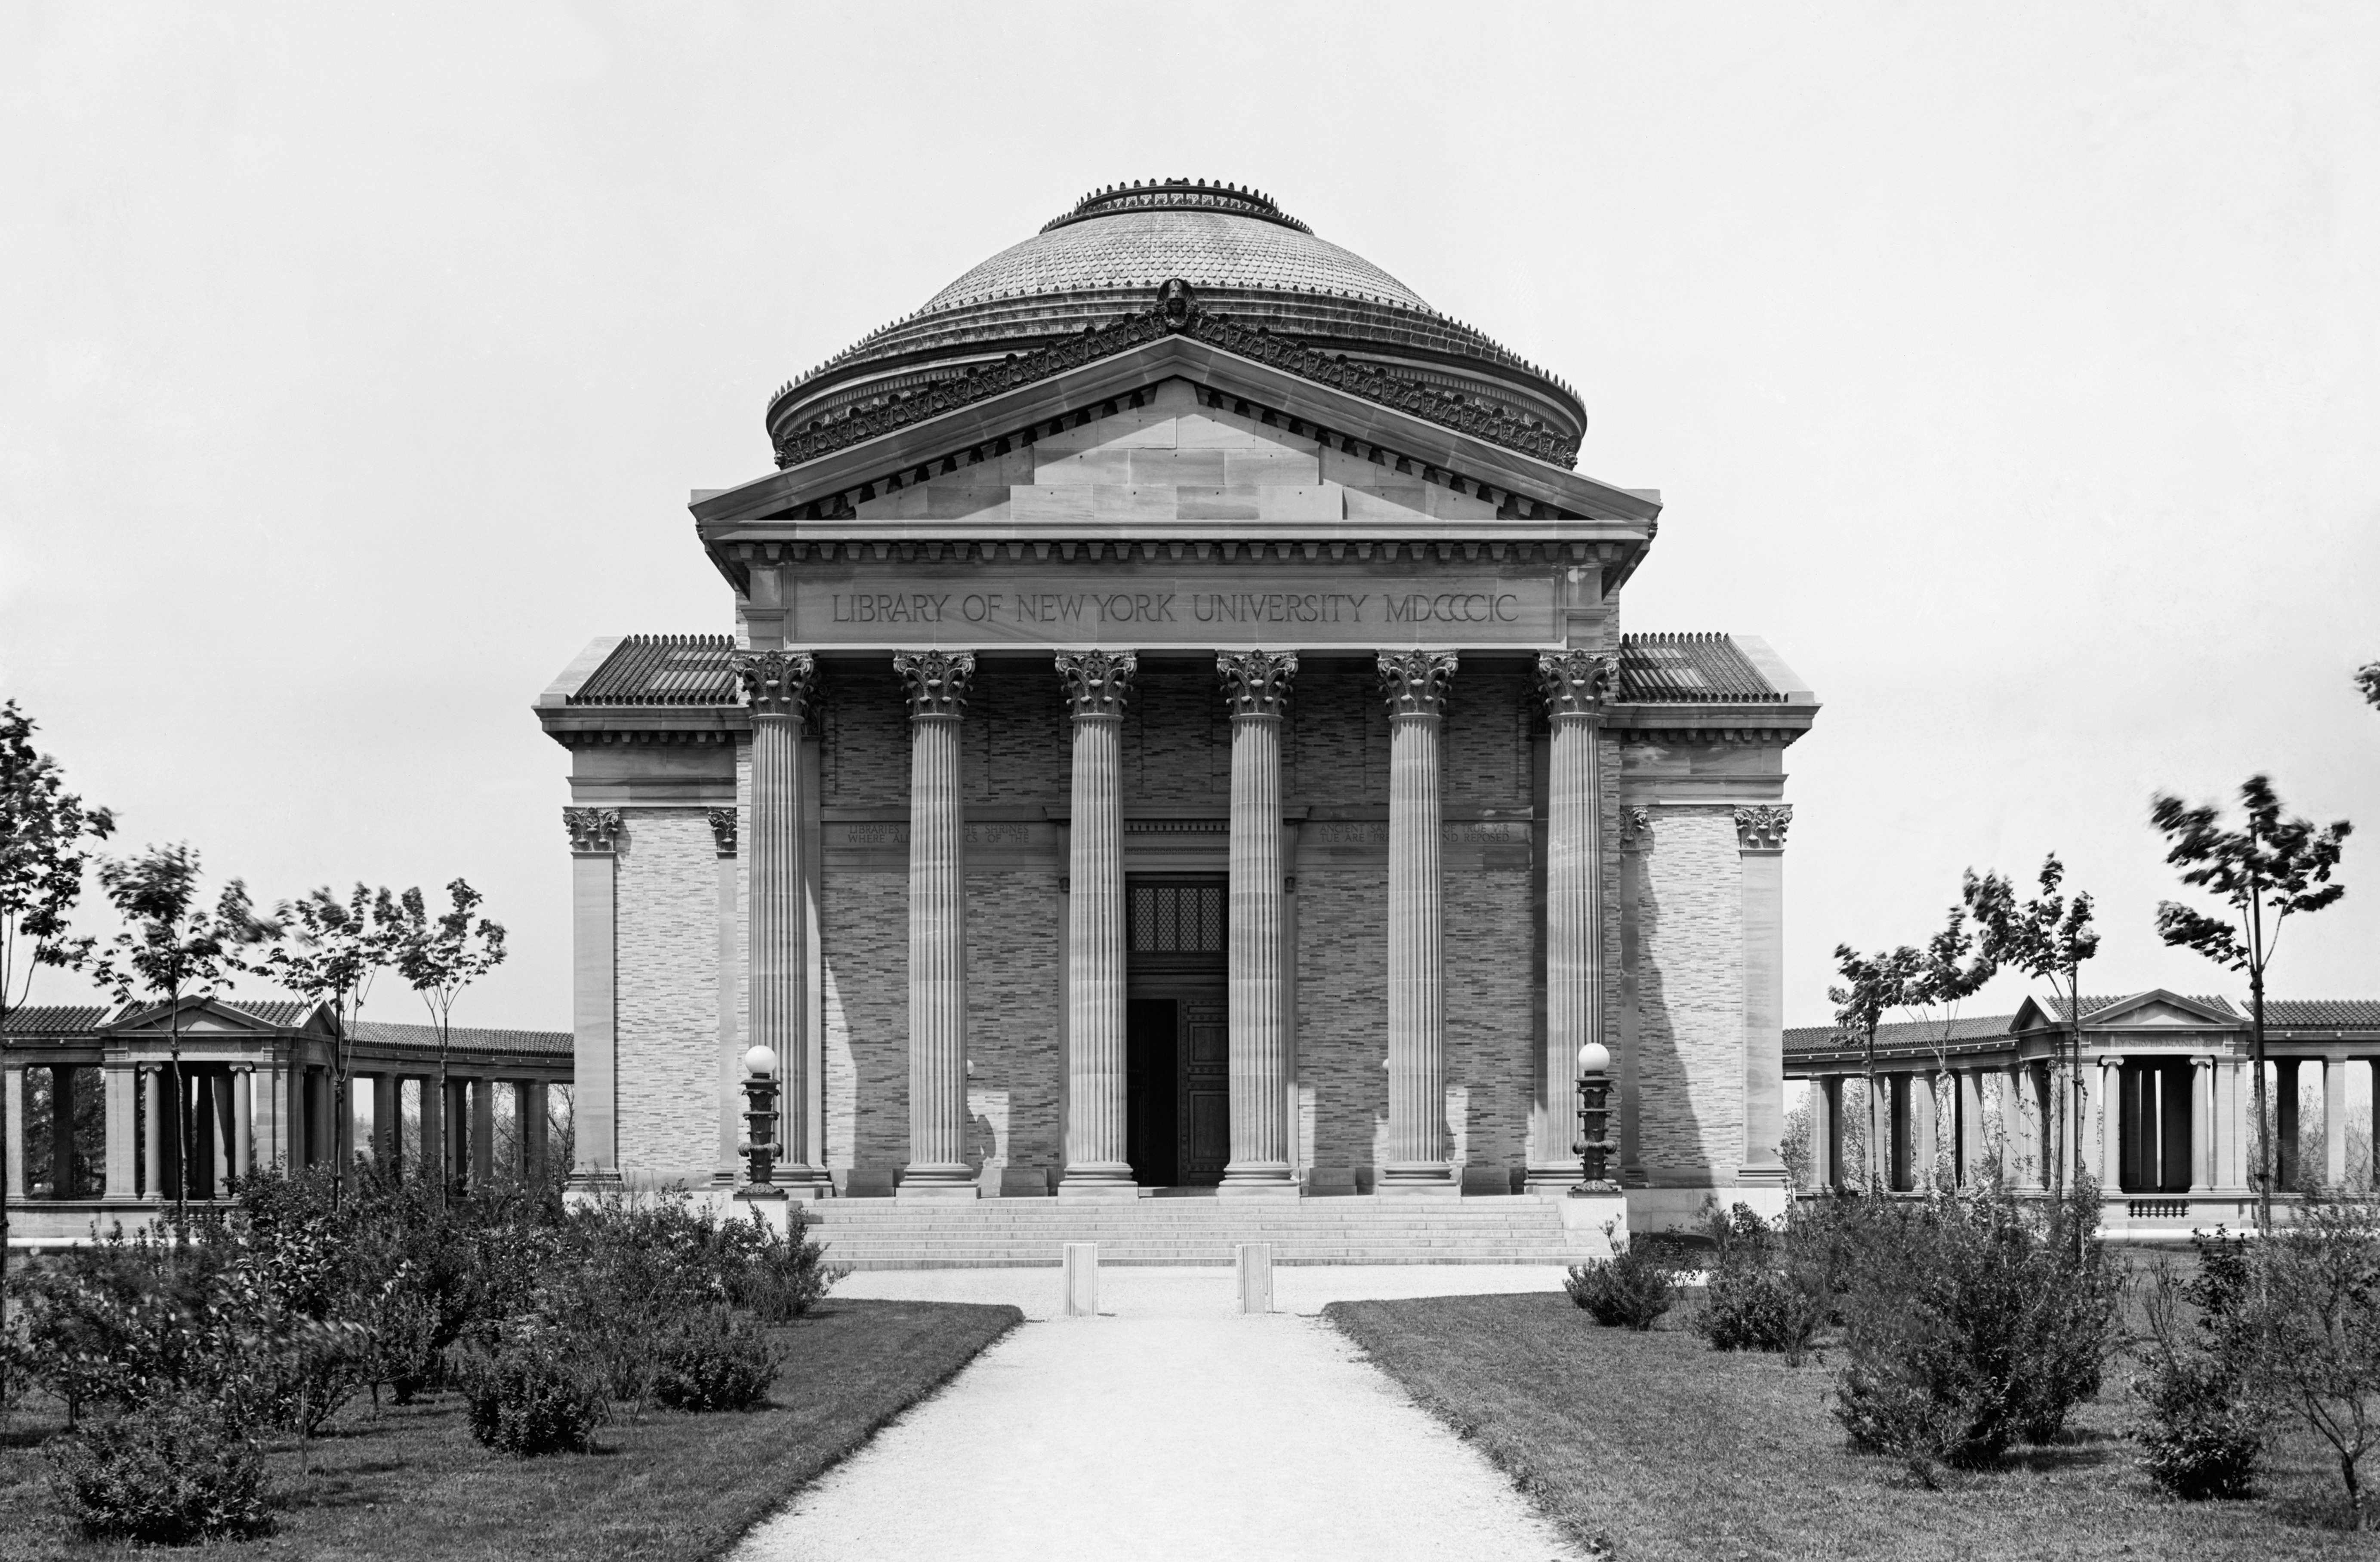
black and white, architecture, mansion, house, building, palace, city, new york, new york city, greek, nyc, landmark, monochrome, place of worship, library, temple, university, ny, history, dome, estate, courthouse, columnar, monochrome photography, 1904, stanford white